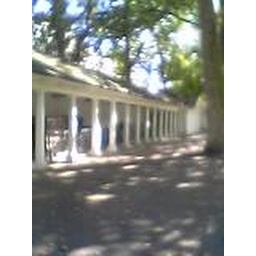
corams fields posted by phone from slumbering millman street